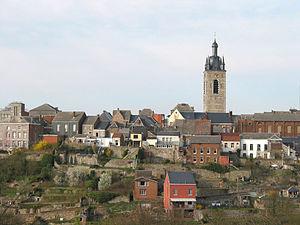
Le beffroi de Thuin est un bâtiment historique de la ville belge de Thuin. Bien qu'historiquement accolé à une église, le clocher est devenu également une tour communale, le seul beffroi de la principauté de Liège.